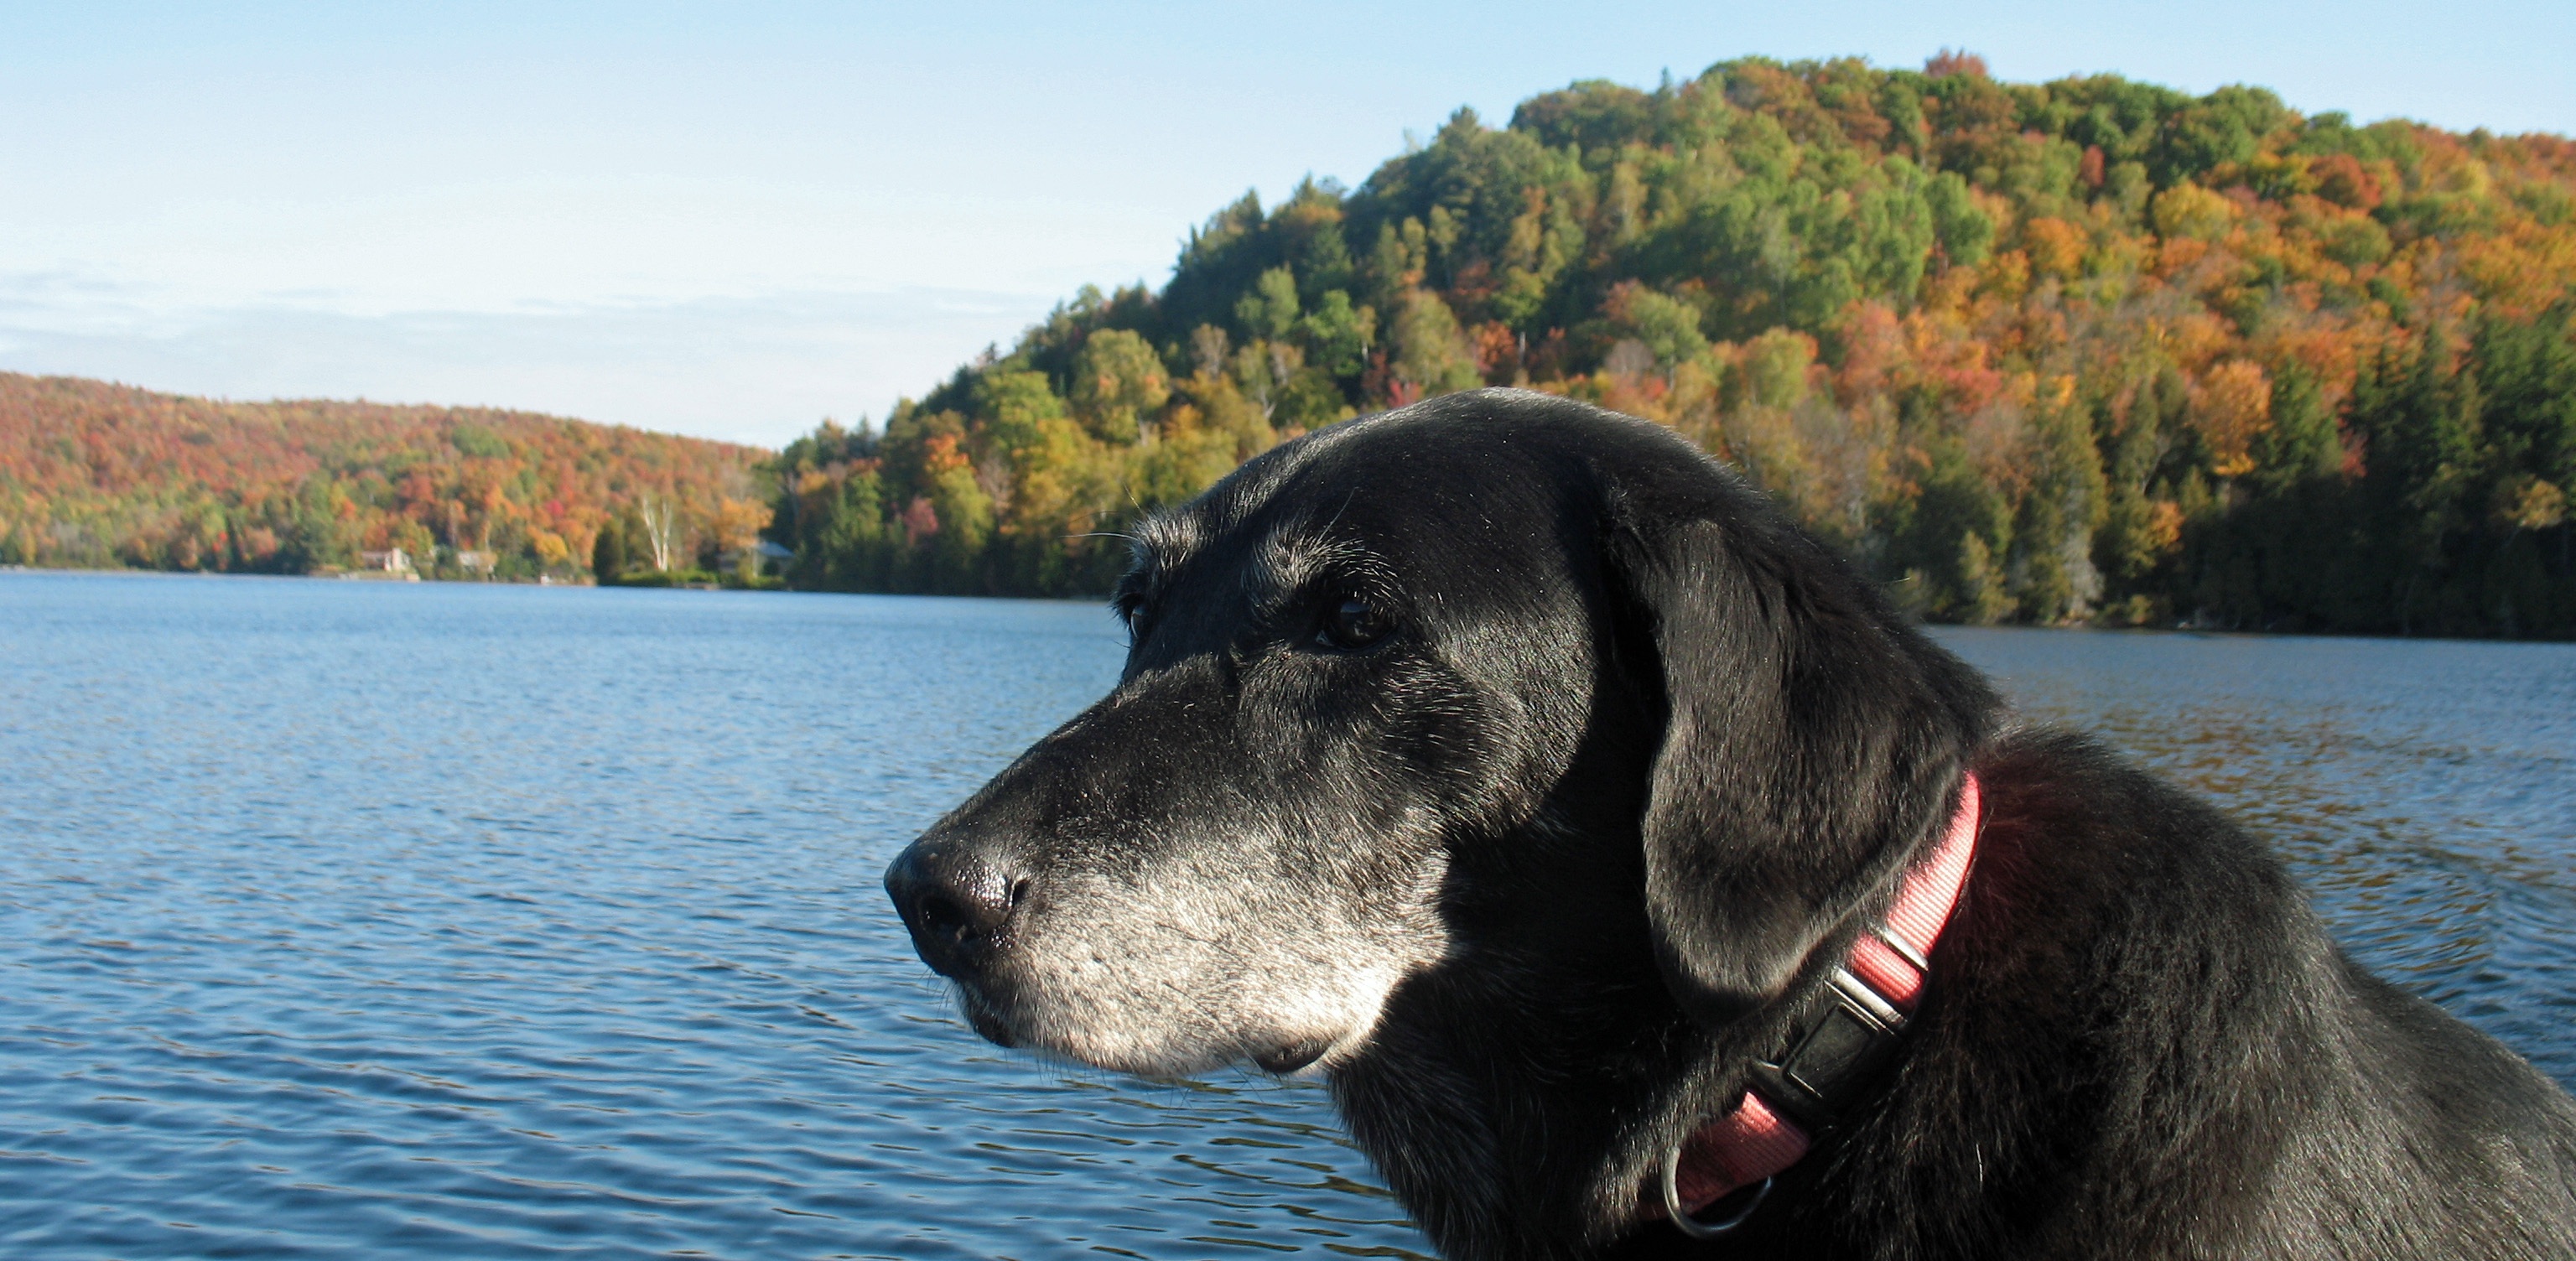
landscape, fall, lake, dog, mammal, vertebrate, labrador retriever, newfoundland, retriever, flat coated retriever, dog like mammal